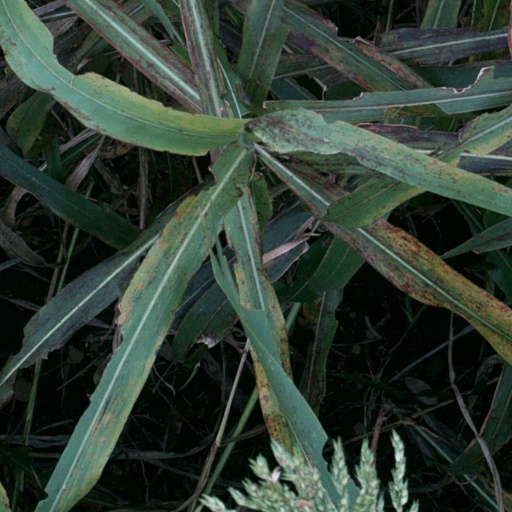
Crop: sorghum